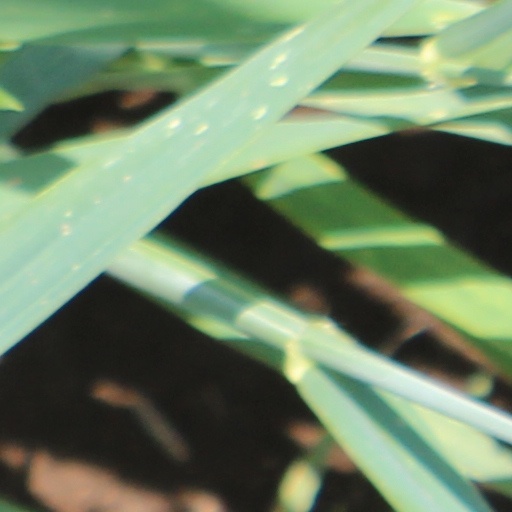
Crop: wheat